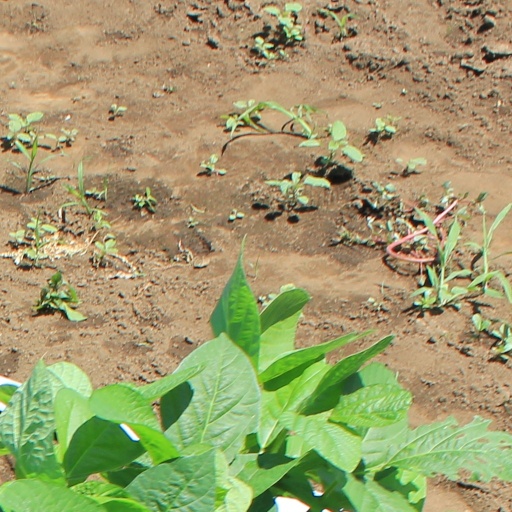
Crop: soybean